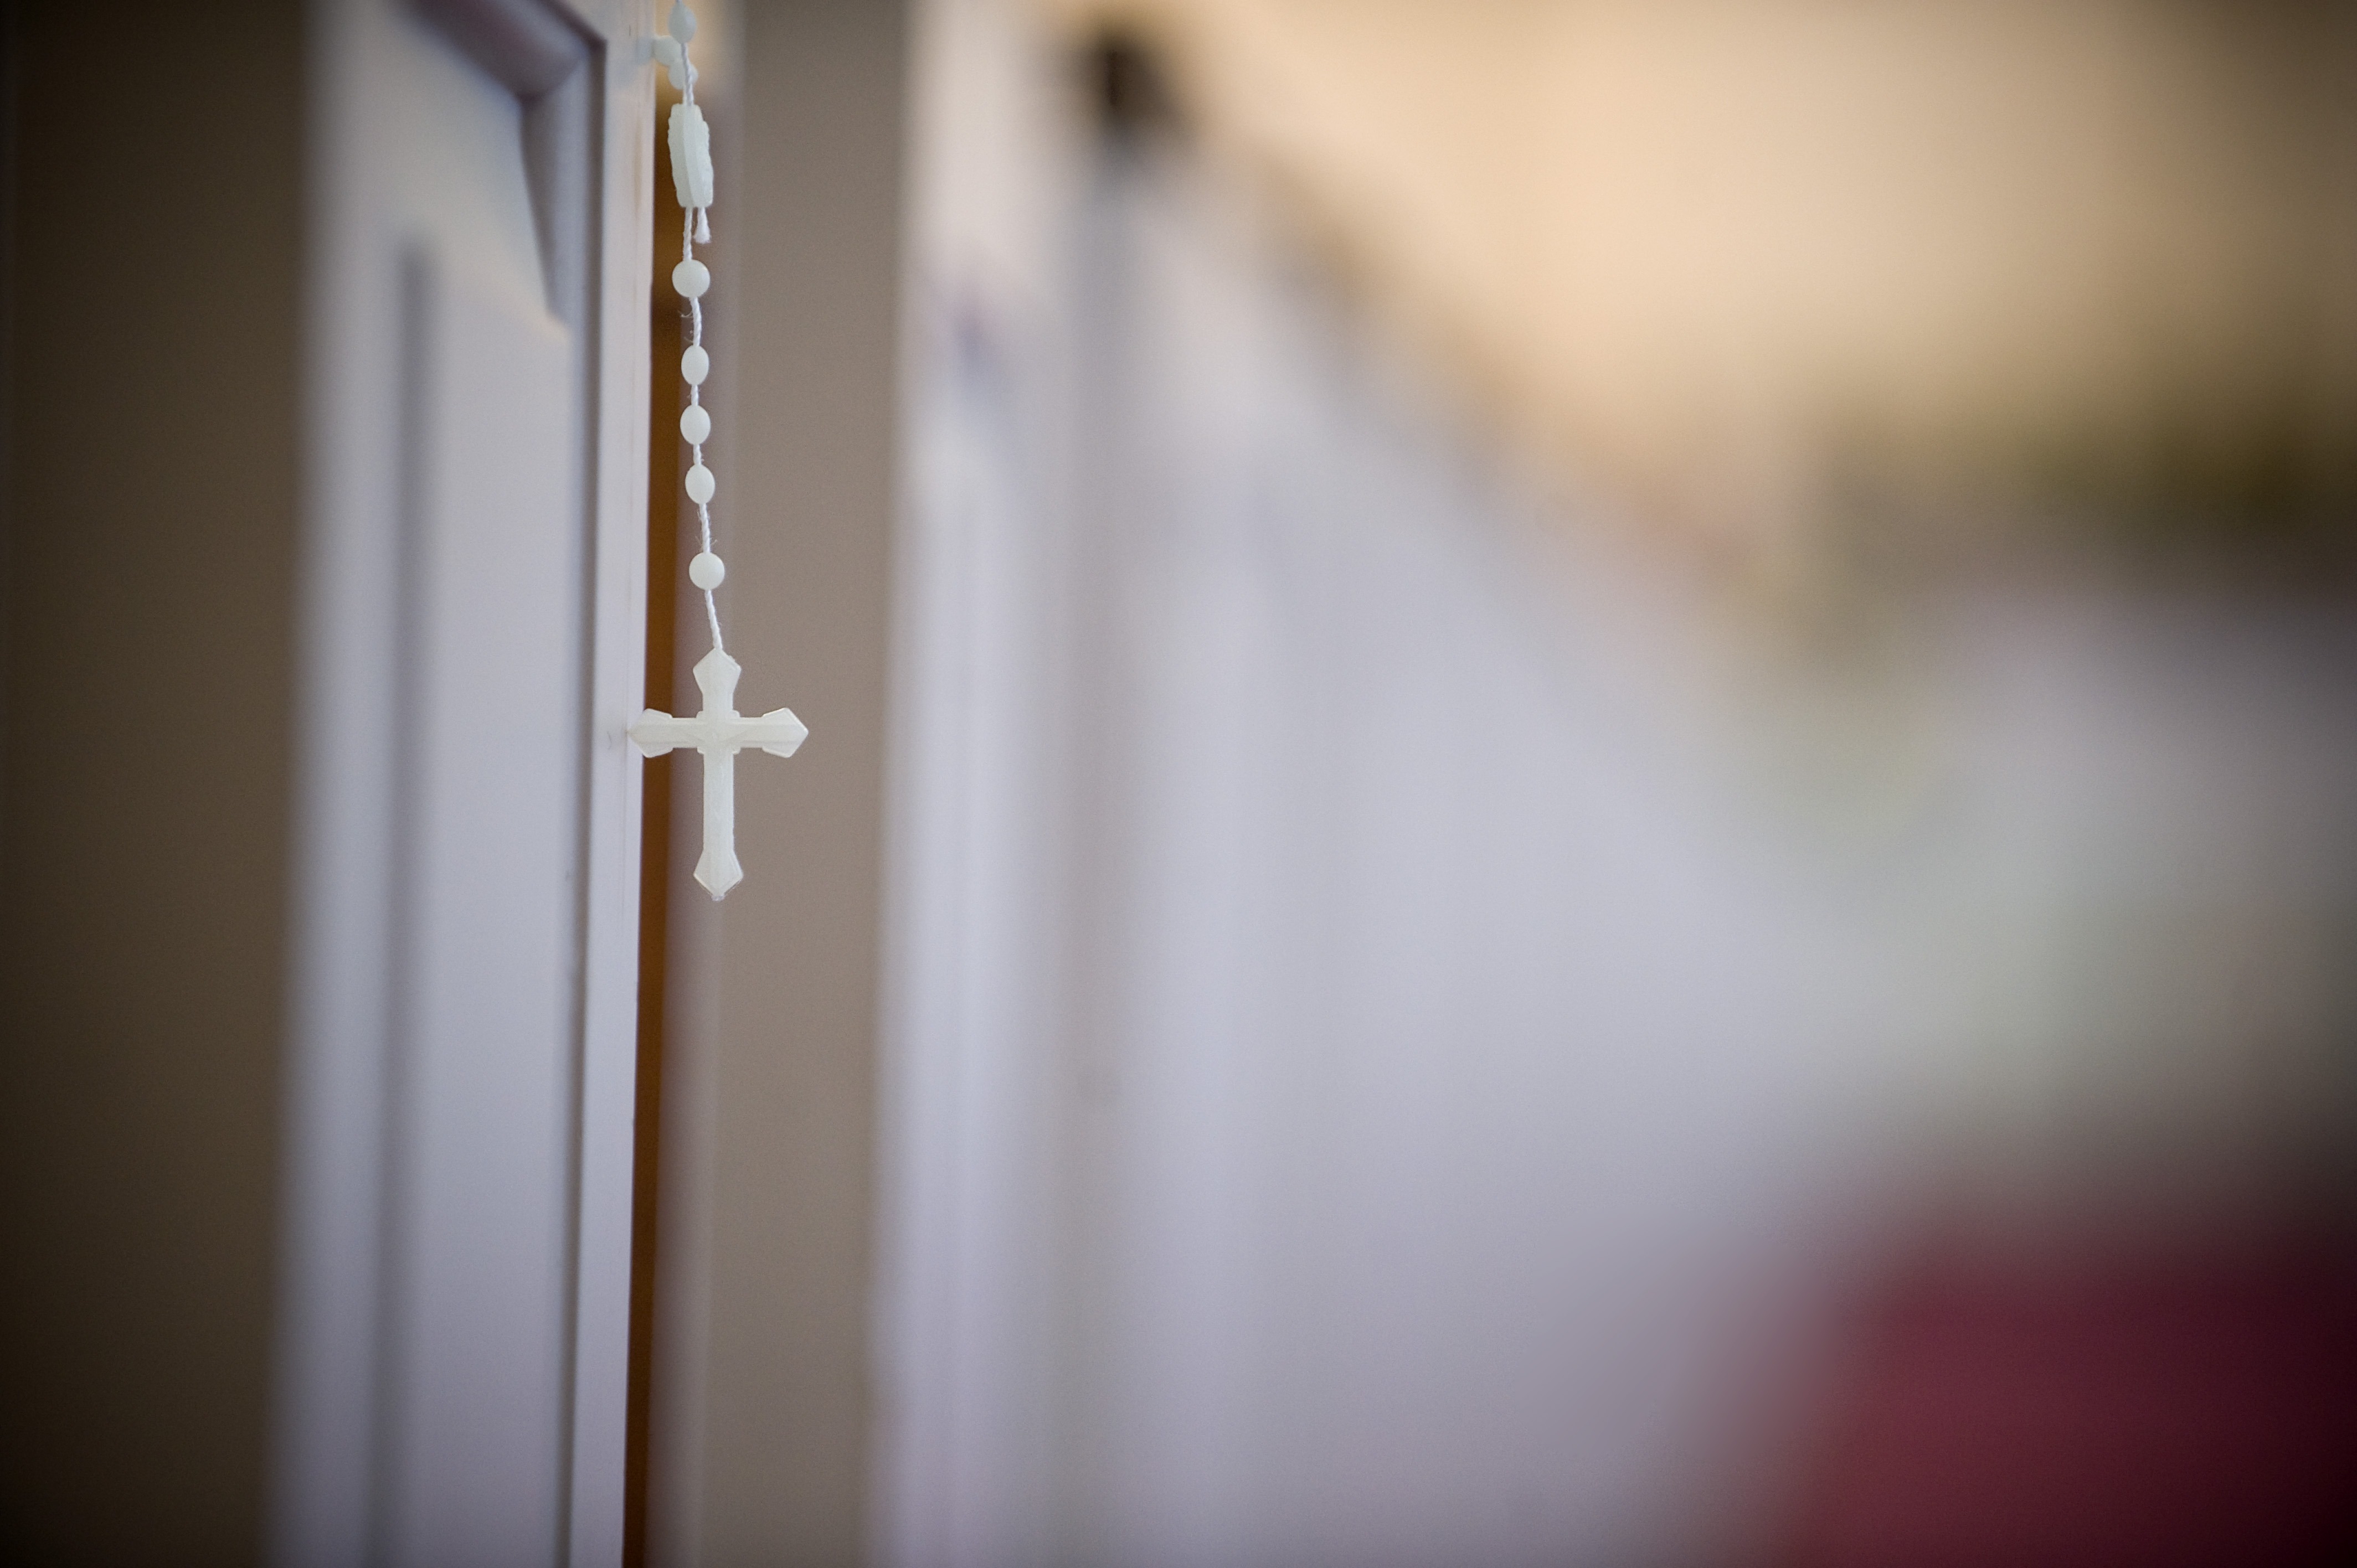
light, white, sunlight, line, red, color, macro, religion, cross, lighting, close up, religious, catholic, faith, concept, shape, beads, rosary